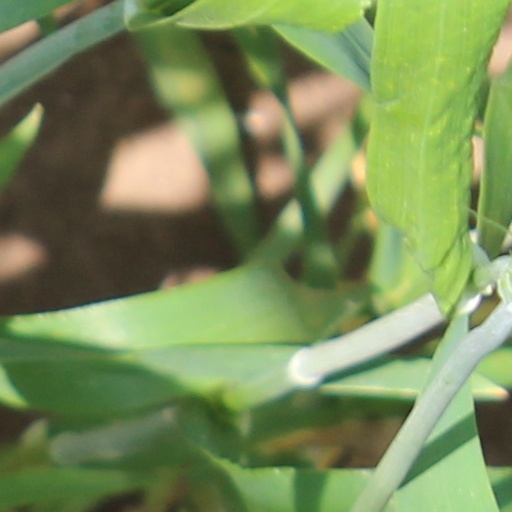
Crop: wheat